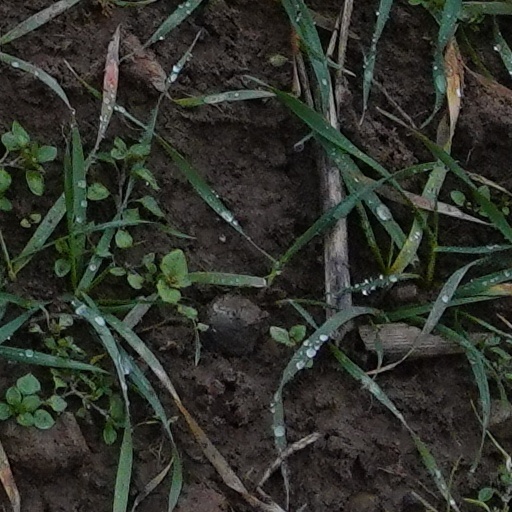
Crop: wheat